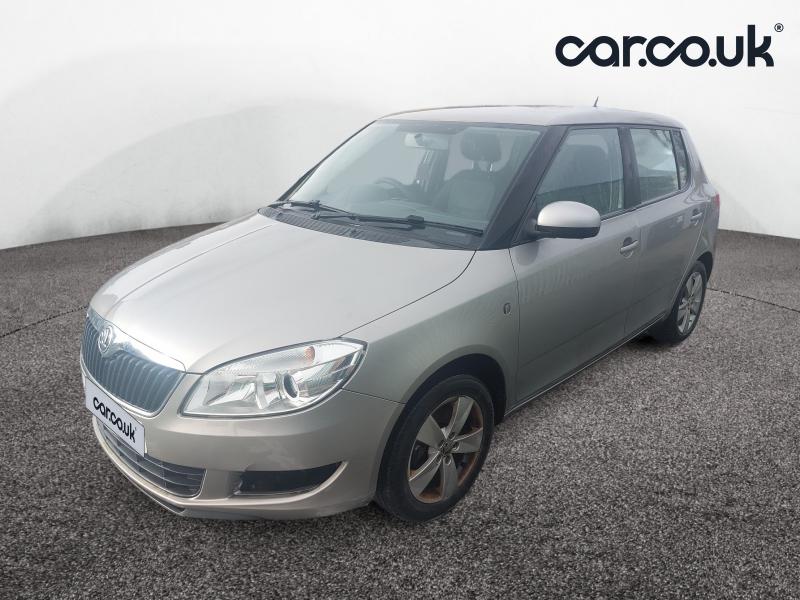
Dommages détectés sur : pare-choc avant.
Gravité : mineur